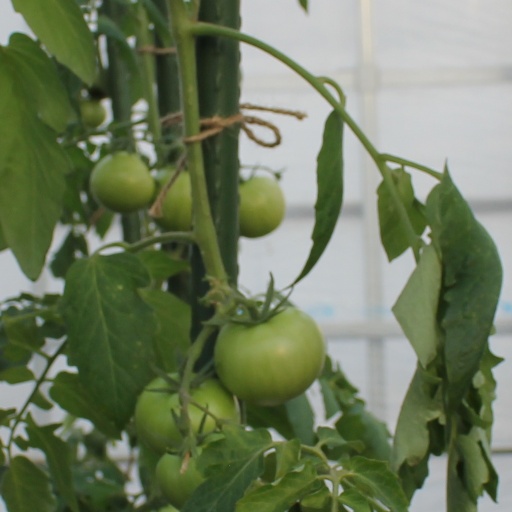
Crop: tomato